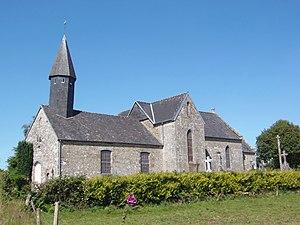
Lingeard (Normandie, France). L'église Saint-Sauveur.